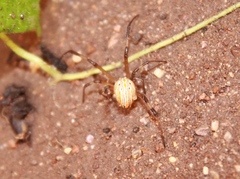
Species: Lactrodectus_hesperus